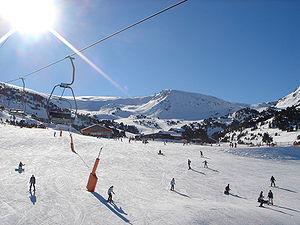
La pratique du sport en Andorre est fortement influencée par le milieu naturel. Le pays a ainsi su tirer parti de son relief montagneux pour devenir un lieu incontournable de la pratique des sports d'hiver dans les Pyrénées. Les montagnes andorranes constituent un terrain de choix pour l'exercice de la randonnée, de l'escalade, du VTT ou encore du cyclisme sur route.